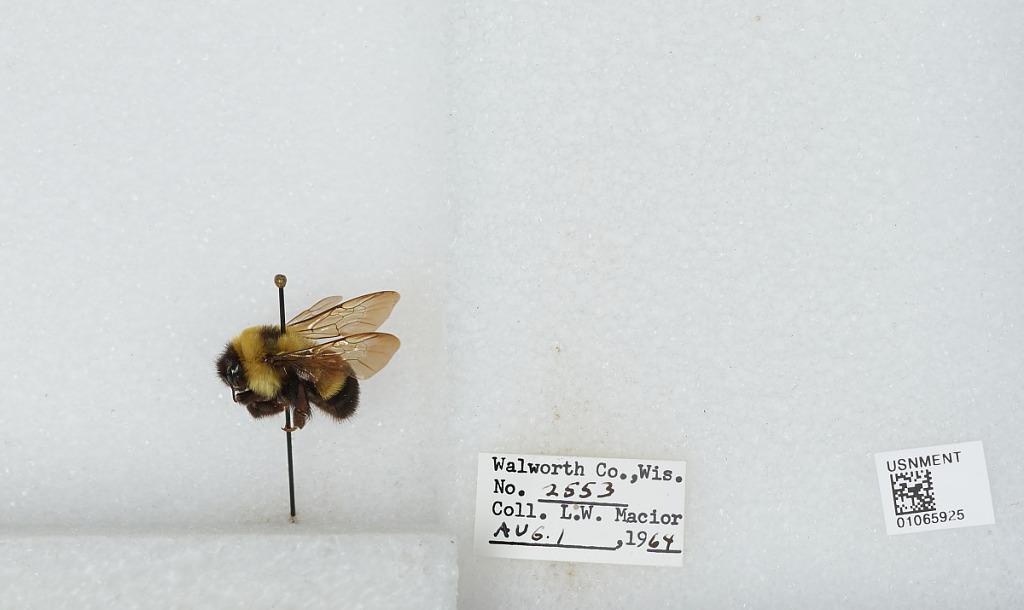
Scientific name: Bombus (Bombus) affinis Cresson
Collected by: L. Macior
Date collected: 1964-8-1
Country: United States
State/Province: Wisconsin
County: Walworth
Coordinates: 42.67, -88.54